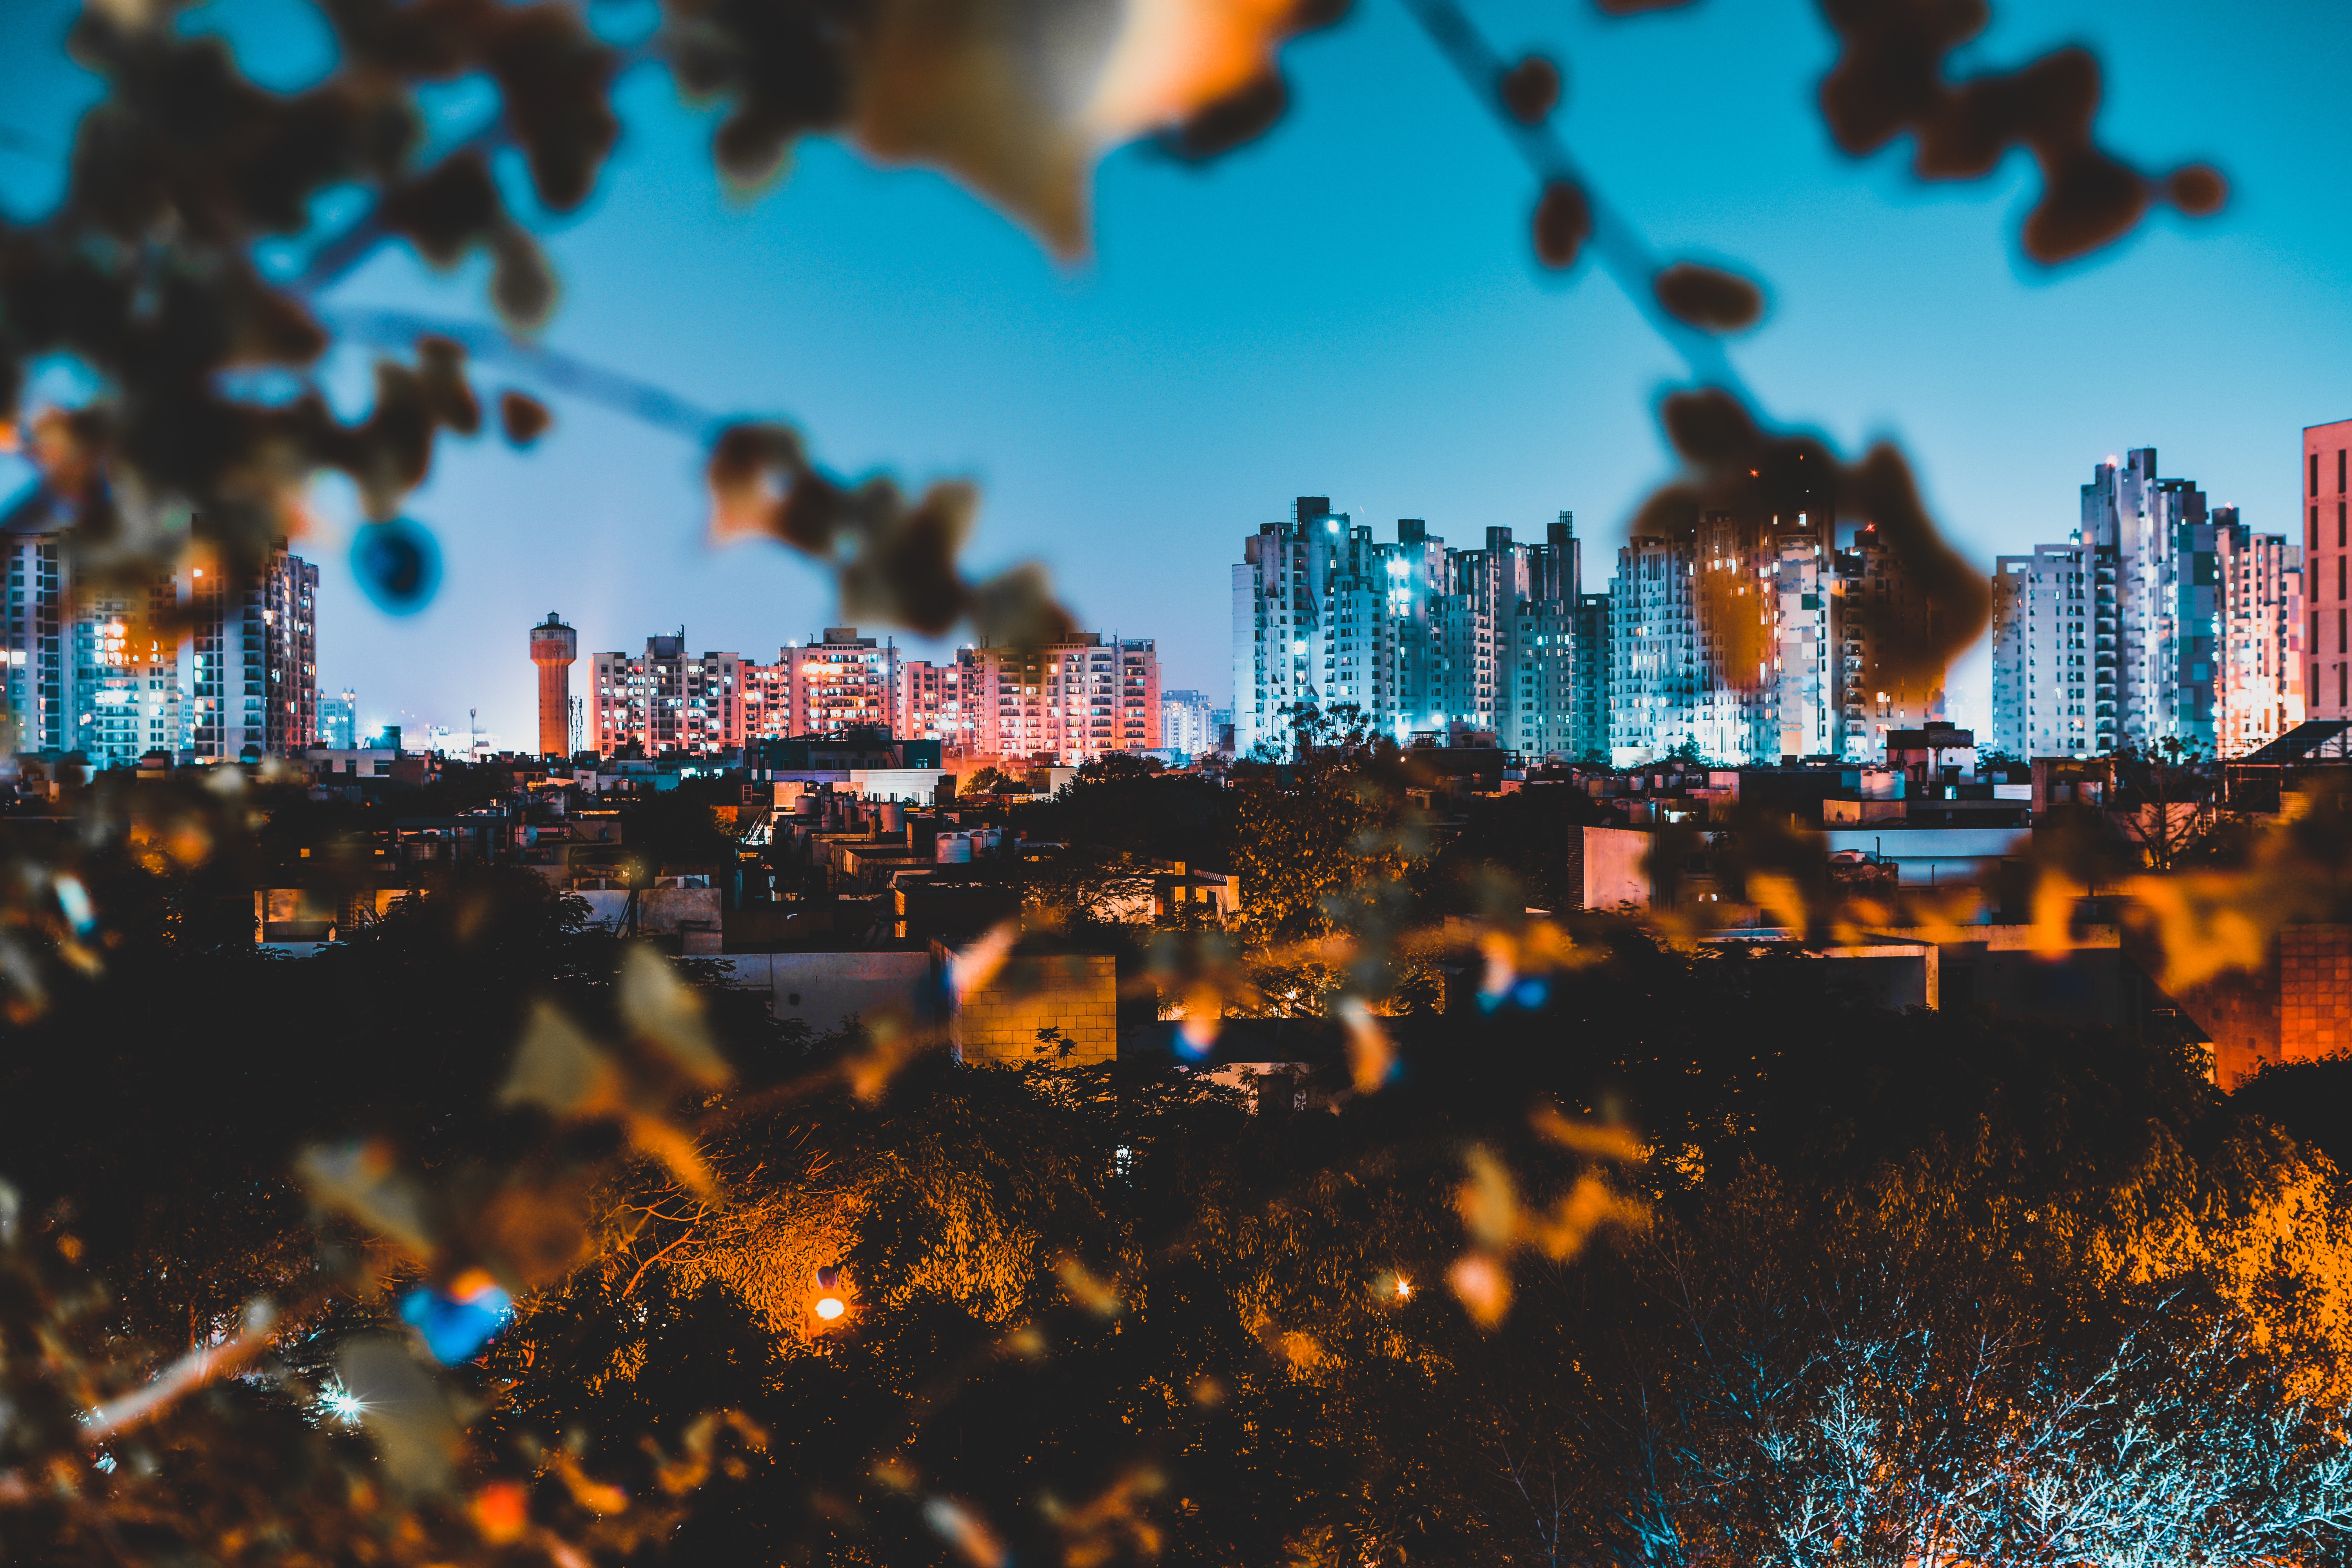
metropolitan area, cityscape, city, urban area, sky, metropolis, human settlement, skyline, night, daytime, downtown, architecture, town, water, tower block, cloud, skyscraper, tree, reflection, building, photography, landscape, evening, world, dusk